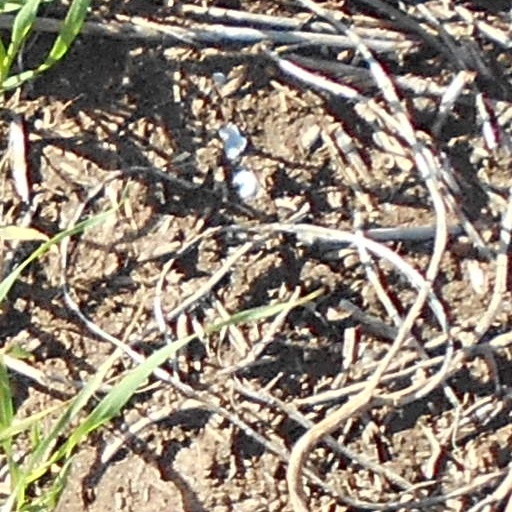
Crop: wheat